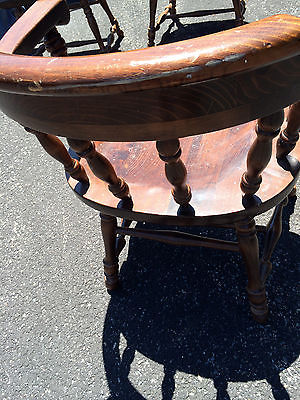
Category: chair